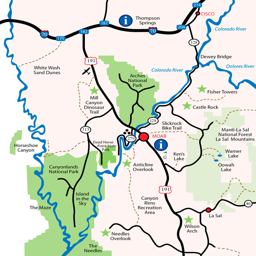
map of the area - via internet publishing and broadcasting and web search portals business .